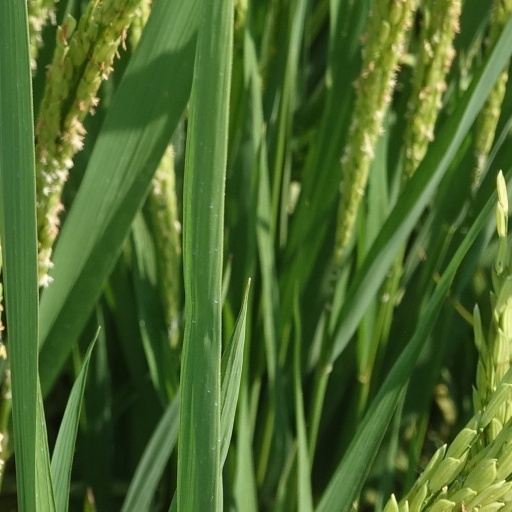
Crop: rice